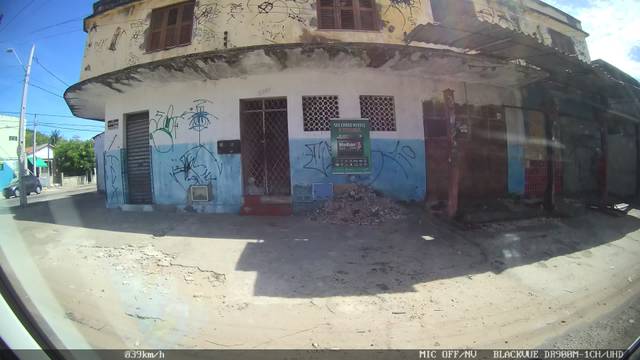
Region: Brazil
Coordinates: -3.726, -38.561